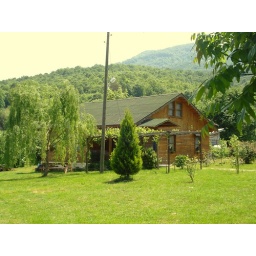
house in green